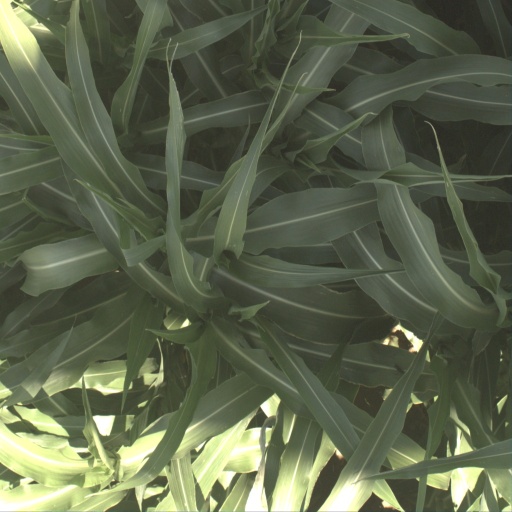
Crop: sorghum